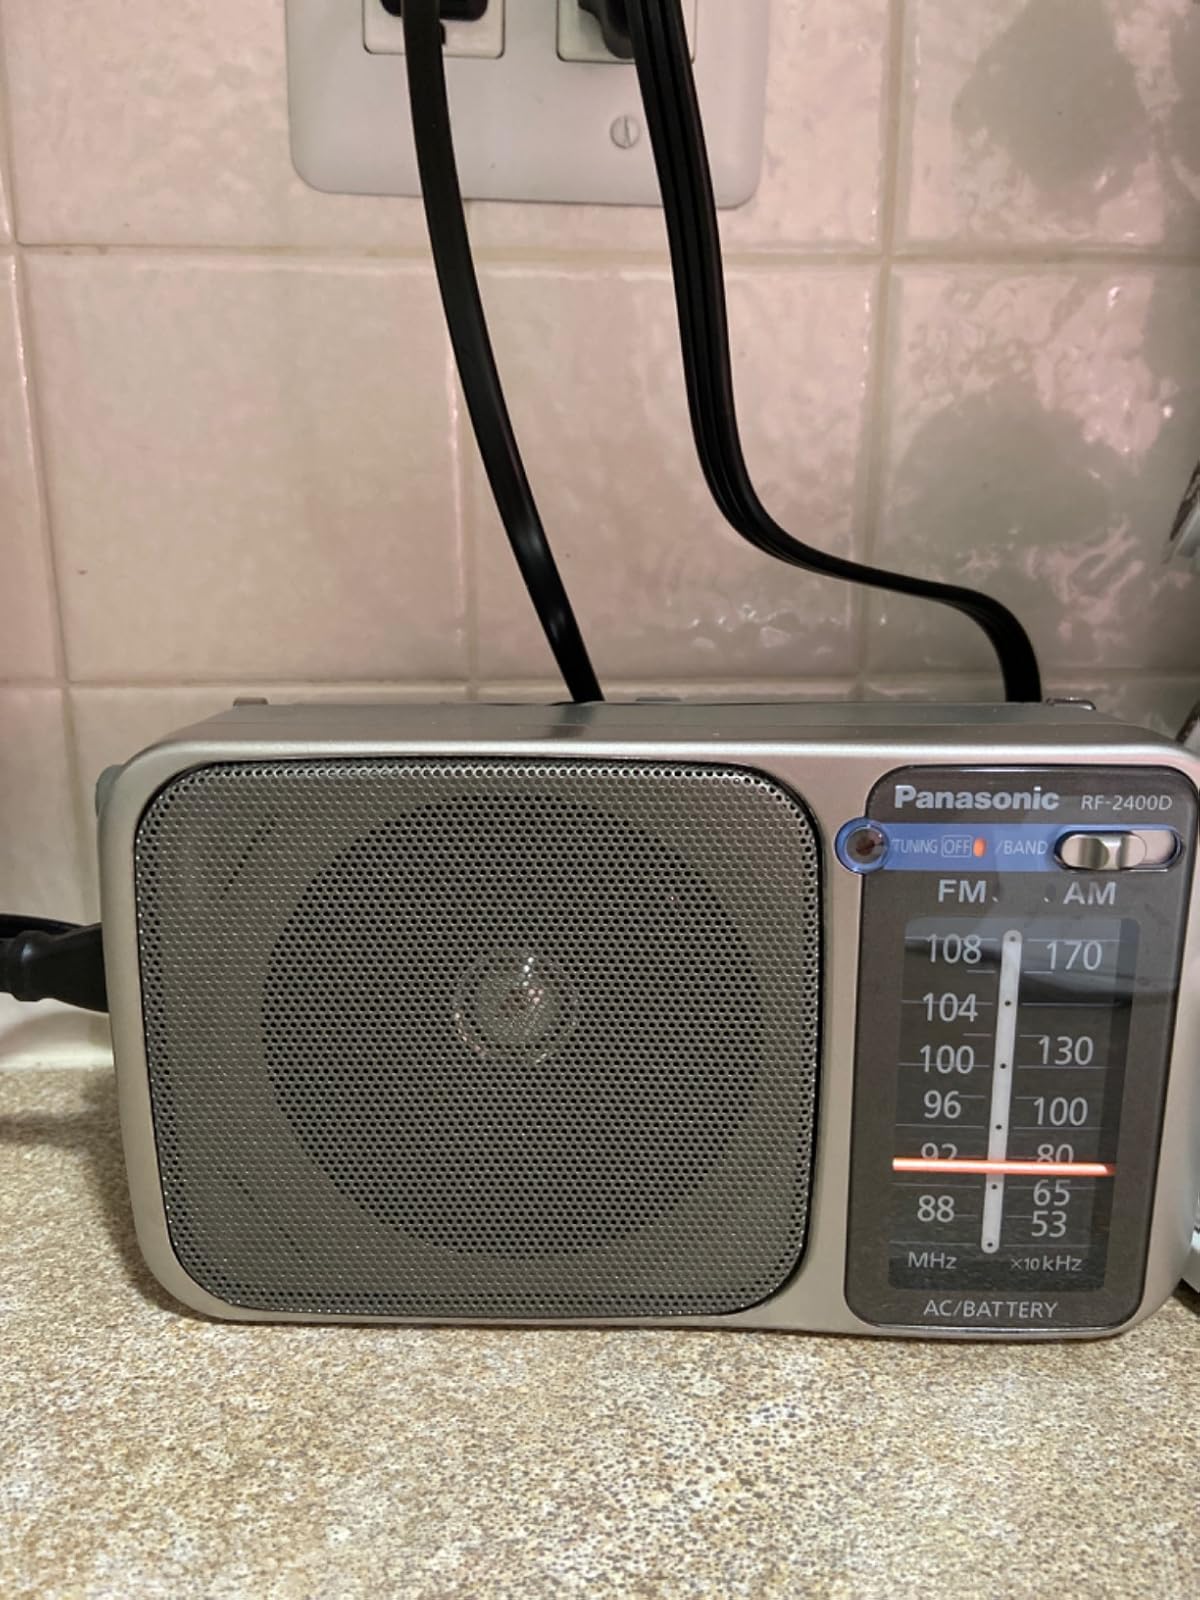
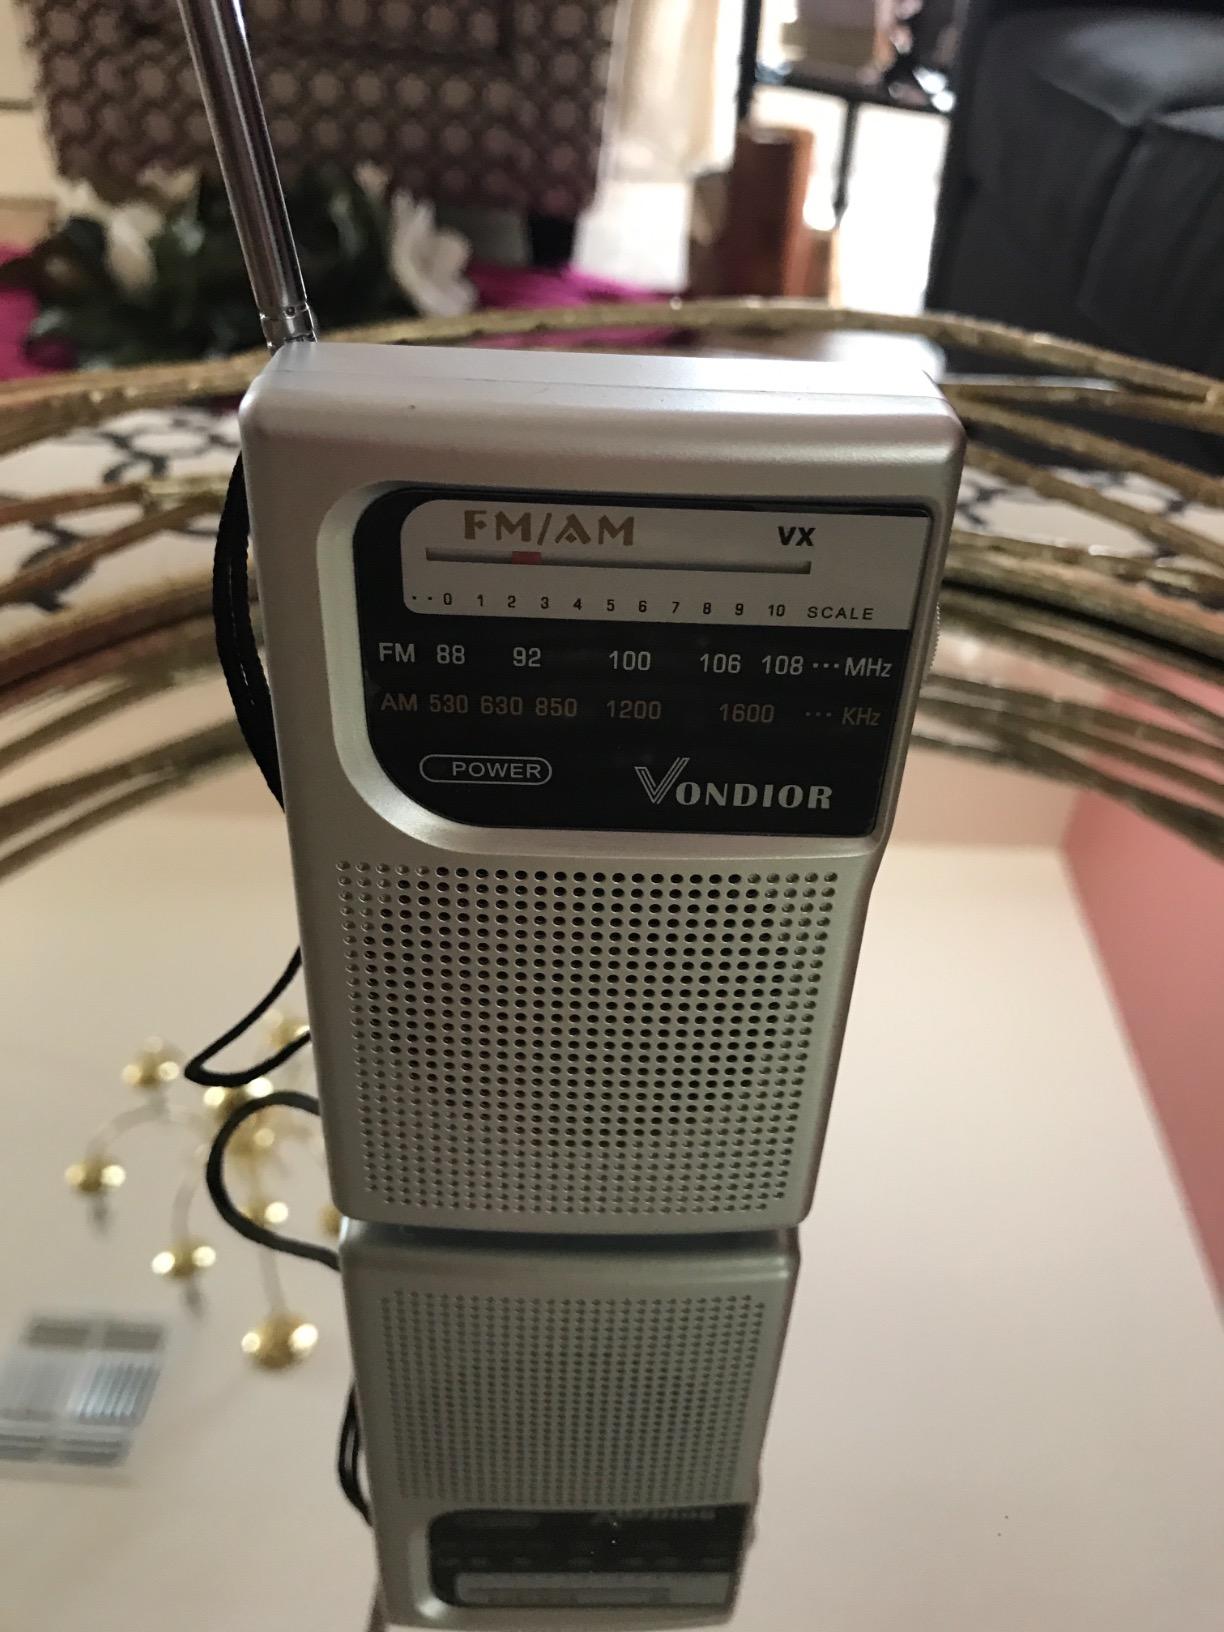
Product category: radio
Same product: no